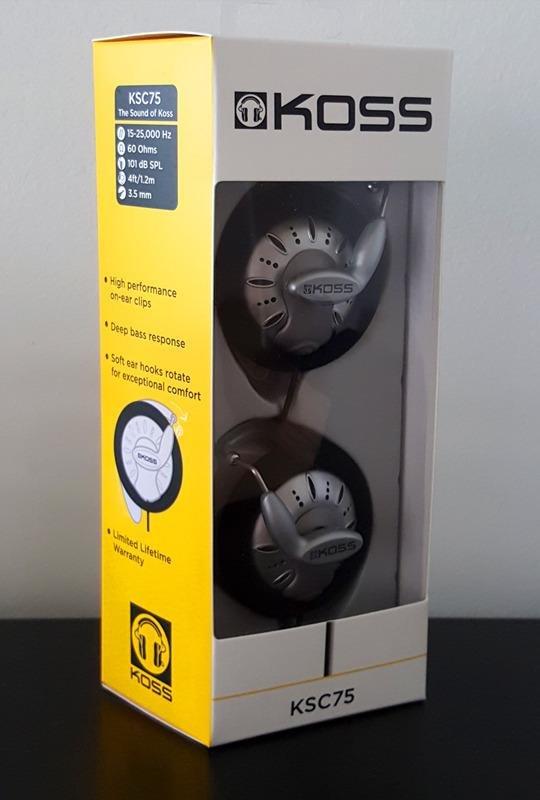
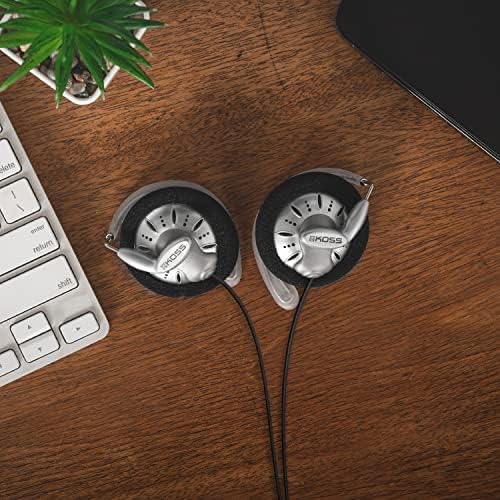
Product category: headphones
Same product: yes